Hyde United F.C.

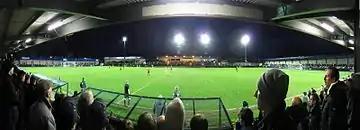
Ewen Fields in December 2011

Hyde play their home games at Project Solar Stadium (formerly Ewen Fields), which has a capacity of 4,250 across covered five stands: the Main Stand, the Scrattin' Shed, the Tinker's Passage end, the Leigh Street stand and the Walker Lane end. All provide standing spectator accommodation apart from the Main Stand which has seating for 530. The pitch was relaid as Baspograss, then in 1995 reverted to grass.